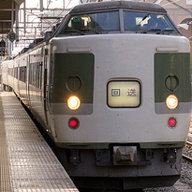
Vehicle type: Trains